George Floyd protests in Minneapolis–Saint Paul

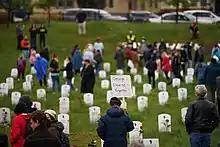
A gathering at "Say Their Names Cemetery", May 25, 2022

On Monday, June 1, 2020, Governor Walz began the process of demobilizing the state's National Guard, a process that would take several days. Two autopsy reports were publicizedone by the Hennepin County medical examiner and one by doctors hired by Floyd's familyboth of which ruled Floyd's death a homicide.